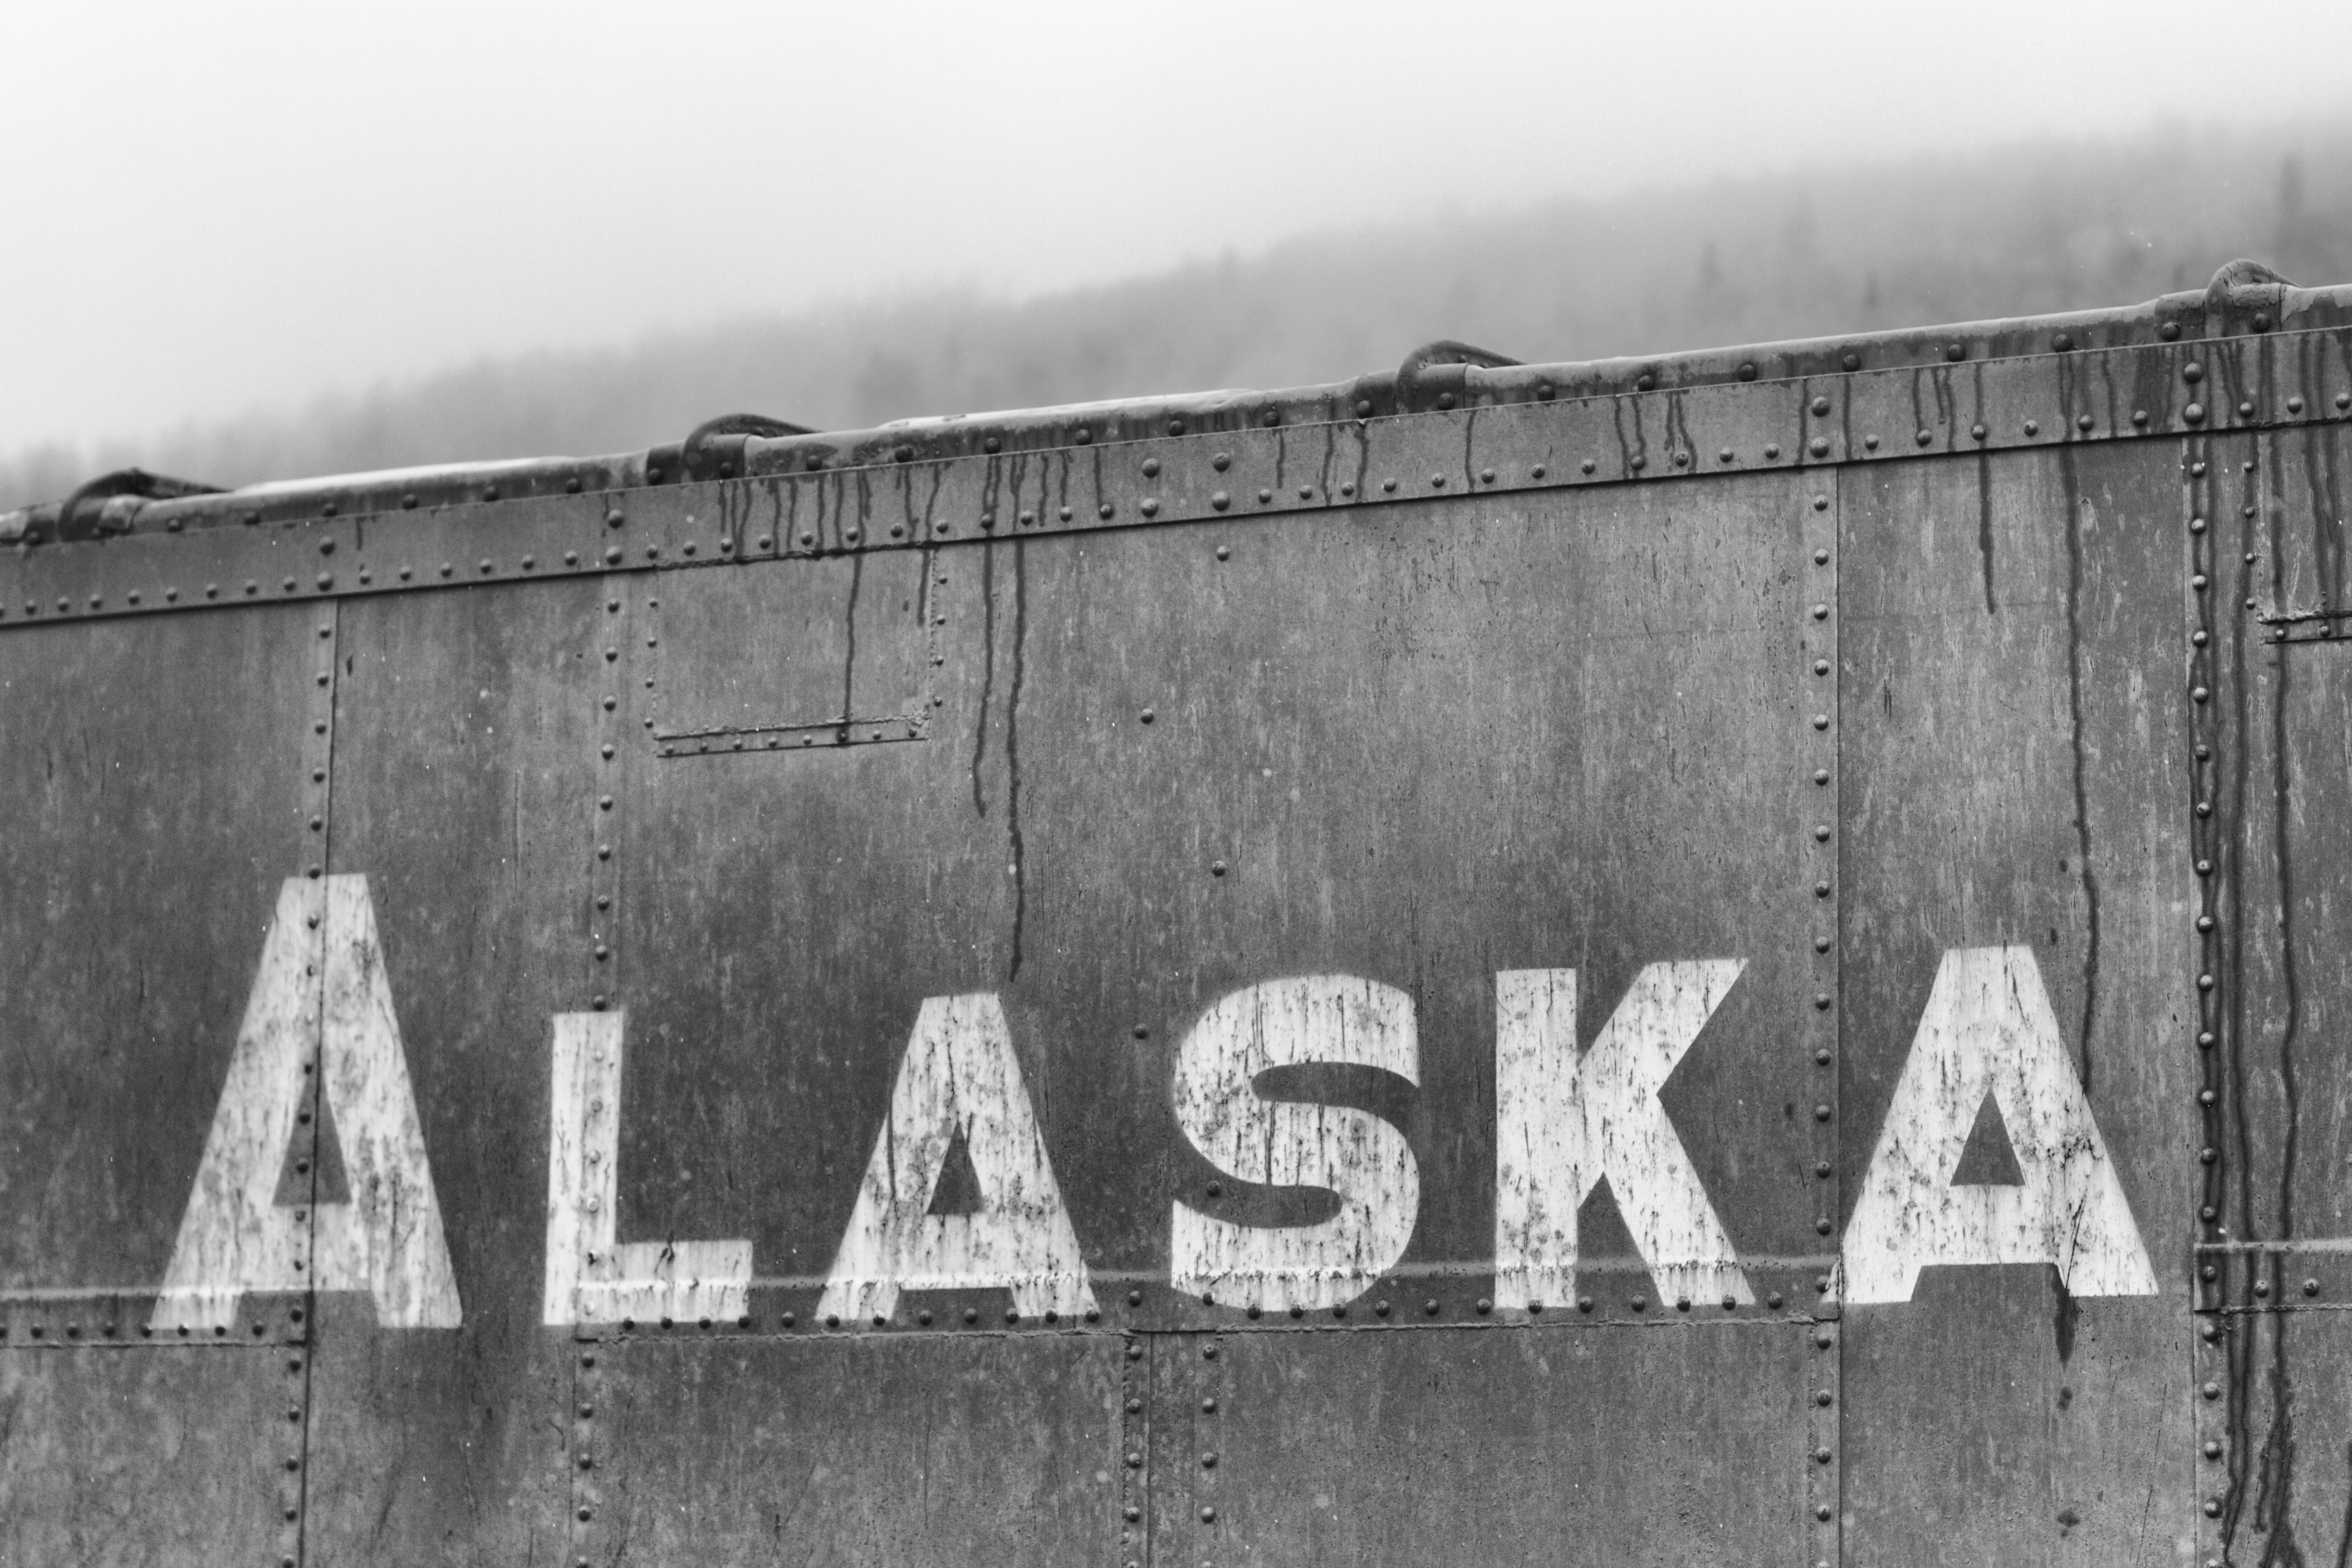
black and white, wood, road, white, wall, transport, black, monochrome, bw, photograph, shape, 2013365, urban area, monochrome photography